Killer toxin Kp4 family

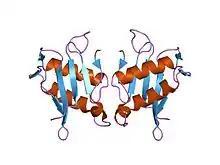
structure and function of a virally encoded fungal toxin from ustilago maydis: a fungal and mammalian calcium channel inhibitor

In molecular biology, the killer toxin Kp4 family is a family of killer toxins, which includes the Kp4 killer toxin from the smut fungus "Ustilago maydis".